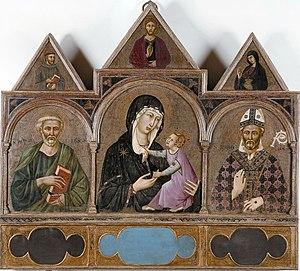
Ugolino di Nerio ou Ugolino da Siena est un peintre de l'école siennoise, qui fut l'élève de Duccio di Buoninsegna.